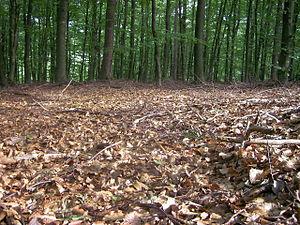
La couche holorganique, aussi appelée tapis forestier, parterre forestier ou couverture morte, est la surface du sol forestier composée de matière organique à divers stades de décomposition.